Bob Schaffer

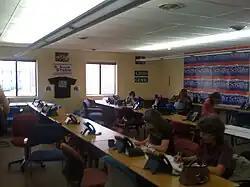
Schaffer's Jefferson County field office in 2008

Schaffer was the Republican nominee for the open seat of retiring Senator Wayne Allard. He lost to Mark Udall, the Democratic nominee.